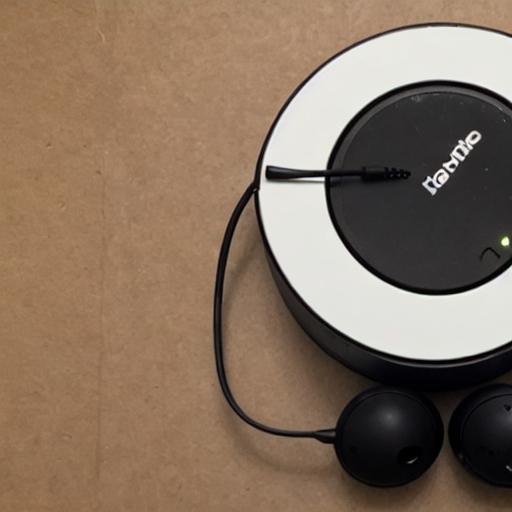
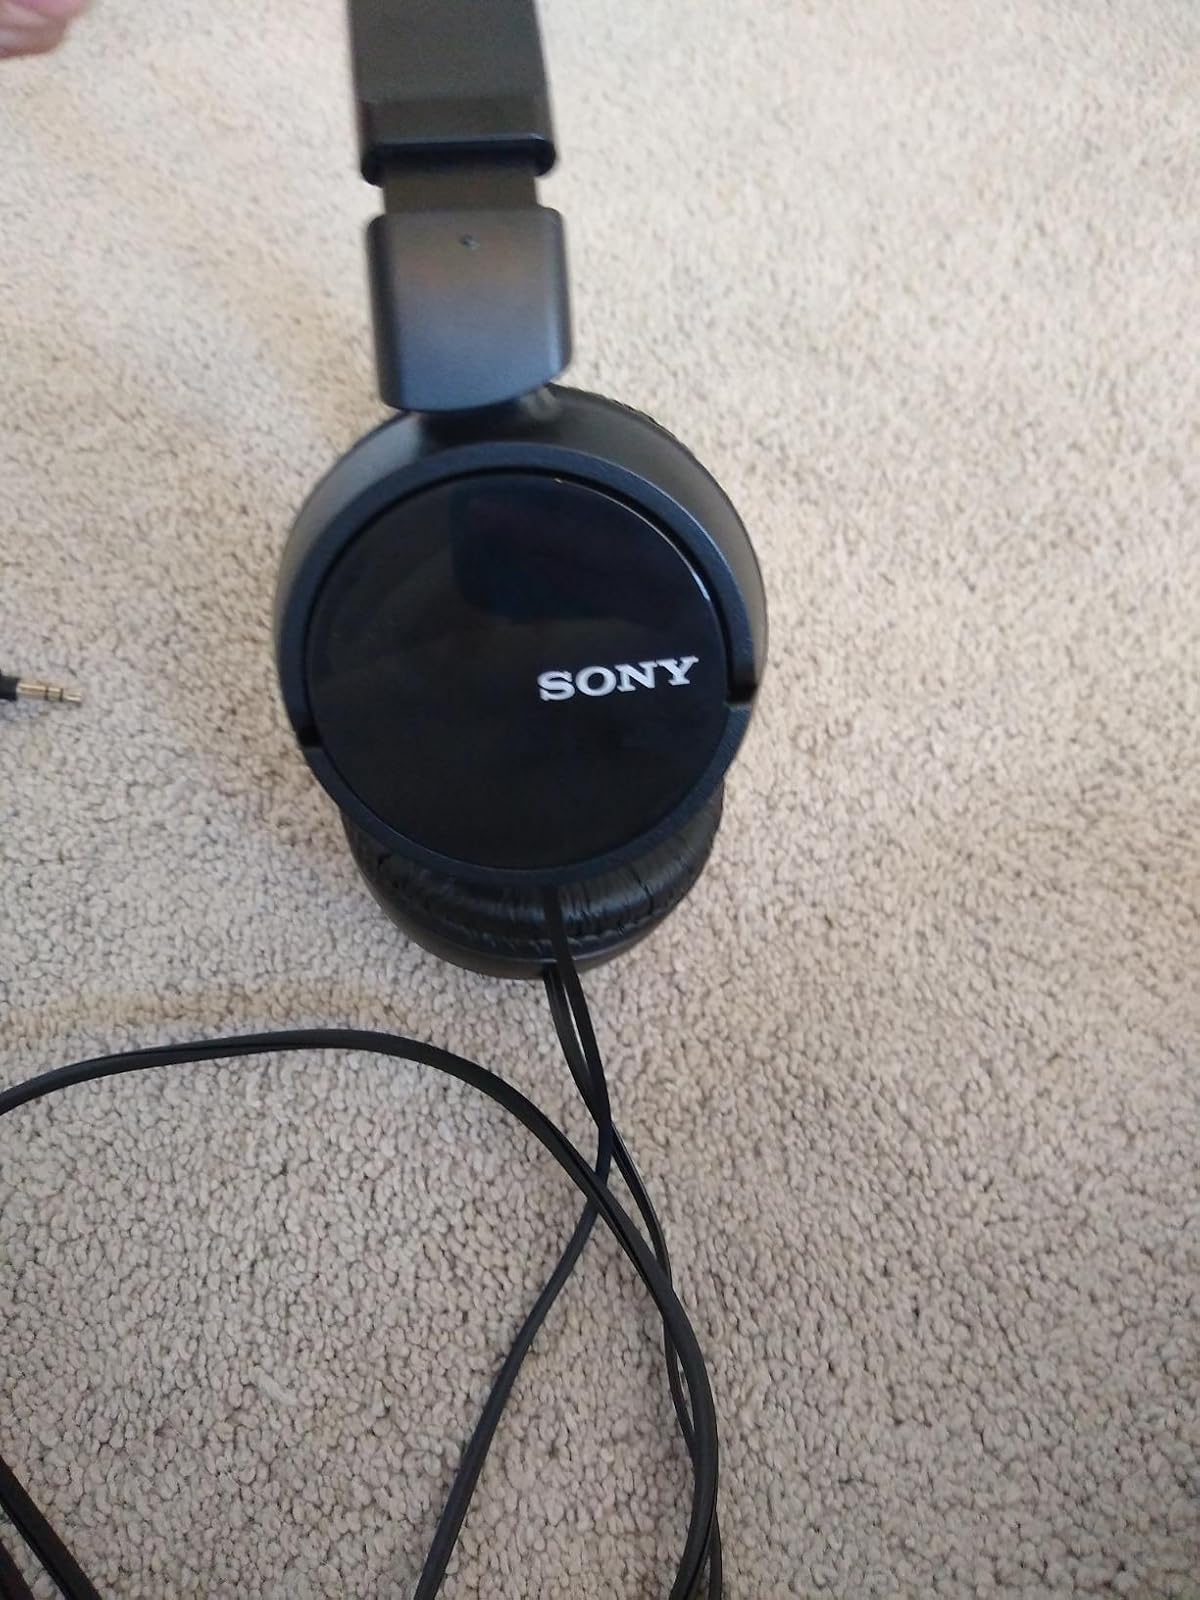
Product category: headphones
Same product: no